Siege of Silves (1189)

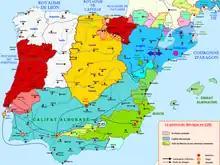
State of the Iberian peninsula in 1195, showing recent territorial changes and military activities

On 8 August, a Moorish or black Muslim defector arrived in Sancho's camp with two pennons. There are several interpretations of this incident as recorded in the "Narratio". The defector may have promised the handover of the city as soon as the breastwork was captured; or perhaps merely emboldened the crusaders to boast that they would soon take the breastwork; or even advised them to concentrate on the breastwork as the weak point in the defence. After the defection, the besiegers began to concentrate on the breastwork.